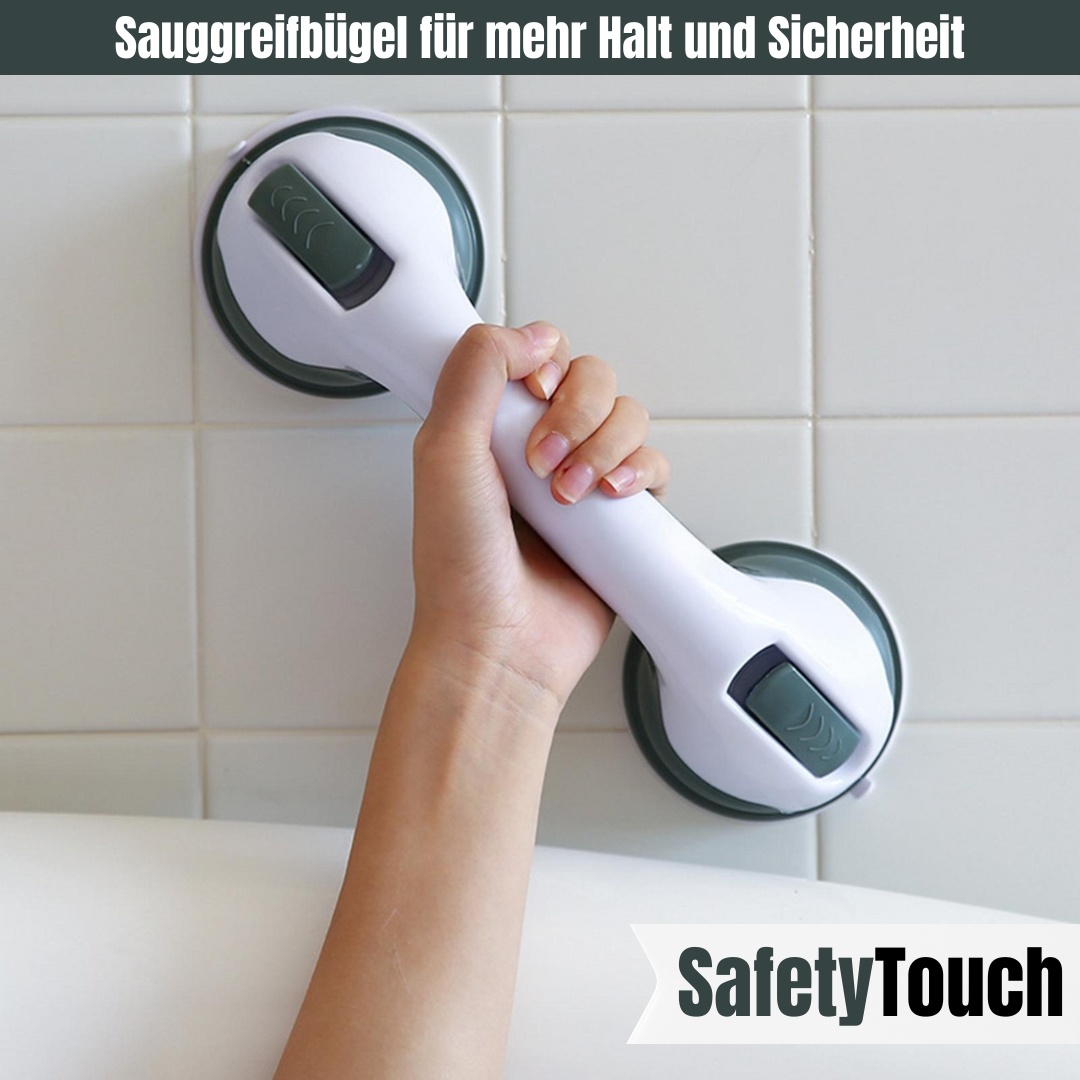
Safetytouch Pro - Sauggreifbügel für mehr Halt und Sicherheit
NIE WIEDER DIE GEFAHR VOM AUSRUTSCHEN Ein revolutionärer Saugnapf , der Ihre Sicherheitsstandards erhöht. Er bietet verbesserten Halt und Sicherheit und ist so präzise konstruiert, dass Sie ihm in jeder Umgebung vertrauen können. Verabschieden Sie sich von Ausrutschern mit dieser innovativen, rutschfesten Lösung. Verbesserte Griffigkeit Vielseitige Sicherheit Einfacher Einbau Dauerhafte Beständigkeit Die fortschrittliche Saugtechnologie von SafetyTouch gewährleistet eine dauerhafte Haftung auf verschiedenen Oberflächen. Ob in der Küche, im Bad oder an rutschigen Stellen - er ist Ihr zuverlässiger Begleiter für zusätzlichen Schutz. BIETET EINE ZUSÄTZLICHE SCHUTZSCHICHT SafetyTouch verbindet Langlebigkeit mit Funktionalität und ist damit eine sinnvolle Investition für sicherheitsbewusste Verbraucher. Die robuste Konstruktion garantiert Langlebigkeit, während sich das schlanke Design nahtlos in jede Einrichtung einfügt und der Unfallverhütung einen modernen Touch verleiht. SafetyTouch zeichnet sich durch seine Vielseitigkeit aus und haftet auf Fliesen, Glas und glatten Kunststoffoberflächen für den Einsatz zu Hause und im Büro. Verabschieden Sie sich von der Sorge, auszurutschen, und genießen Sie Ihren Seelenfrieden. VERTRAUENSWÜRDIGE SICHERHEITSVORKEHRUNG SafetyTouch ist nicht nur ein Sicherheitszubehör, sondern auch eine Verbesserung des Lebensstils. Die Zuversicht, die sich einstellt, wenn man weiß, dass eine zuverlässige Sicherheitsmaßnahme vorhanden ist, ist unbezahlbar. Übernehmen Sie die Kontrolle über Ihre Wohnräume mit SafetyTouch. Ermächtigen Sie sich selbst mit einer revolutionären Sicherheitslösung. Investieren Sie in Ihr Wohlbefinden - wählen Sie SafetyTouch für eine Zukunft, in der Griffigkeit und Sicherheit im Einklang stehen. EINFACHE UND SCHNELLE ANWENDUNG Einfach zu installieren und zu entfernen: Sorgen Sie für eine saubere, trockene Oberfläche. Kein Werkzeug oder Bohren erforderlich - sichern Sie die Duschstange durch Umklappen der Verriegelungslaschen. Tragbar und verstellbar für den Komfort unterwegs. Tipps für den Gebrauch: Testen Sie vor dem Gebrauch die Stabilität der Duschstange und die Stärke des Saugnapfes, um Verletzungen zu vermeiden. Wenn die Saugkraft nicht ausreicht , entfernen Sie den Saugnapf , reinigen und trocknen Sie ihn mit einem Haartrockner , um ihn wieder zu verwenden . PRODUKT-BESCHREIBUNG Erhöhen Sie die Sicherheit im Badezimmer mit unseren Haltegriffen für die Dusche, die über robuste Saugnäpfe und sichere Griffe verfügen. Sie wurden für die Stabilität in Duschen, Badewannen und Duschstühlen entwickelt und sorgen für eine sichere Umgebung für Benutzer aller Altersgruppen, insbesondere für Behinderte, ältere Menschen, Verletzte und Kinder. Produktspezifikationen: Material: Kunststoff Farbe: Schwarz Größe: 30cmx10xmx10xm Gewicht: 240g Packliste: 2 Pack Dusche Handgriff Sicherheitstipps: 1. Bitte beachten Sie, dass diese Stangen nicht auf porösen Oberflächen wie Fiberglas montiert werden können; vermeiden Sie es, sie an Fugenlinien zu befestigen. 2. Sie sind zur Unterstützung gedacht, nicht zum Stehen, Sitzen oder Tragen des vollen Körpergewichts. 3. Testen Sie die Saugkraft vor jedem Gebrauch nach der Installation, um Verletzungen zu vermeiden; überprüfen Sie regelmäßig die Stabilität des Griffs und die Saugkraft. 4. Für optimale Unterstützung Kraft parallel zur Wand anwenden (maximal 88 Pfund); senkrechte Kraft unterstützt bis zu 220 Pfund. ÜBER 20.000 ZURFRIEDENE KUNDEN Unsere Haltegriffe für die Dusche genießen das Vertrauen von Experten und Kunden und zeichnen sich durch ihre Zuverlässigkeit in Sachen Sicherheit im Badezimmer aus. Die nach hohen Standards präzisionsgefertigten Haltegriffe mit robusten Saugnäpfen und stabilen Griffen werden strengen Tests unterzogen, um eine gleichbleibend hohe Sicherheit zu gewährleisten. Die Kundentreue spiegelt die unübertroffene Leistung unserer Duschhandläufe wider, die Sicherheit für ältere Menschen und Familien bieten. Das Vertrauen in unsere Marke steht für das Engagement für Qualität und die positiven Auswirkungen auf das Leben der Nutzer.
Brand: Deingartenprofi
Category: Home & Garden > Bathroom Accessories > Safety Grab Bars